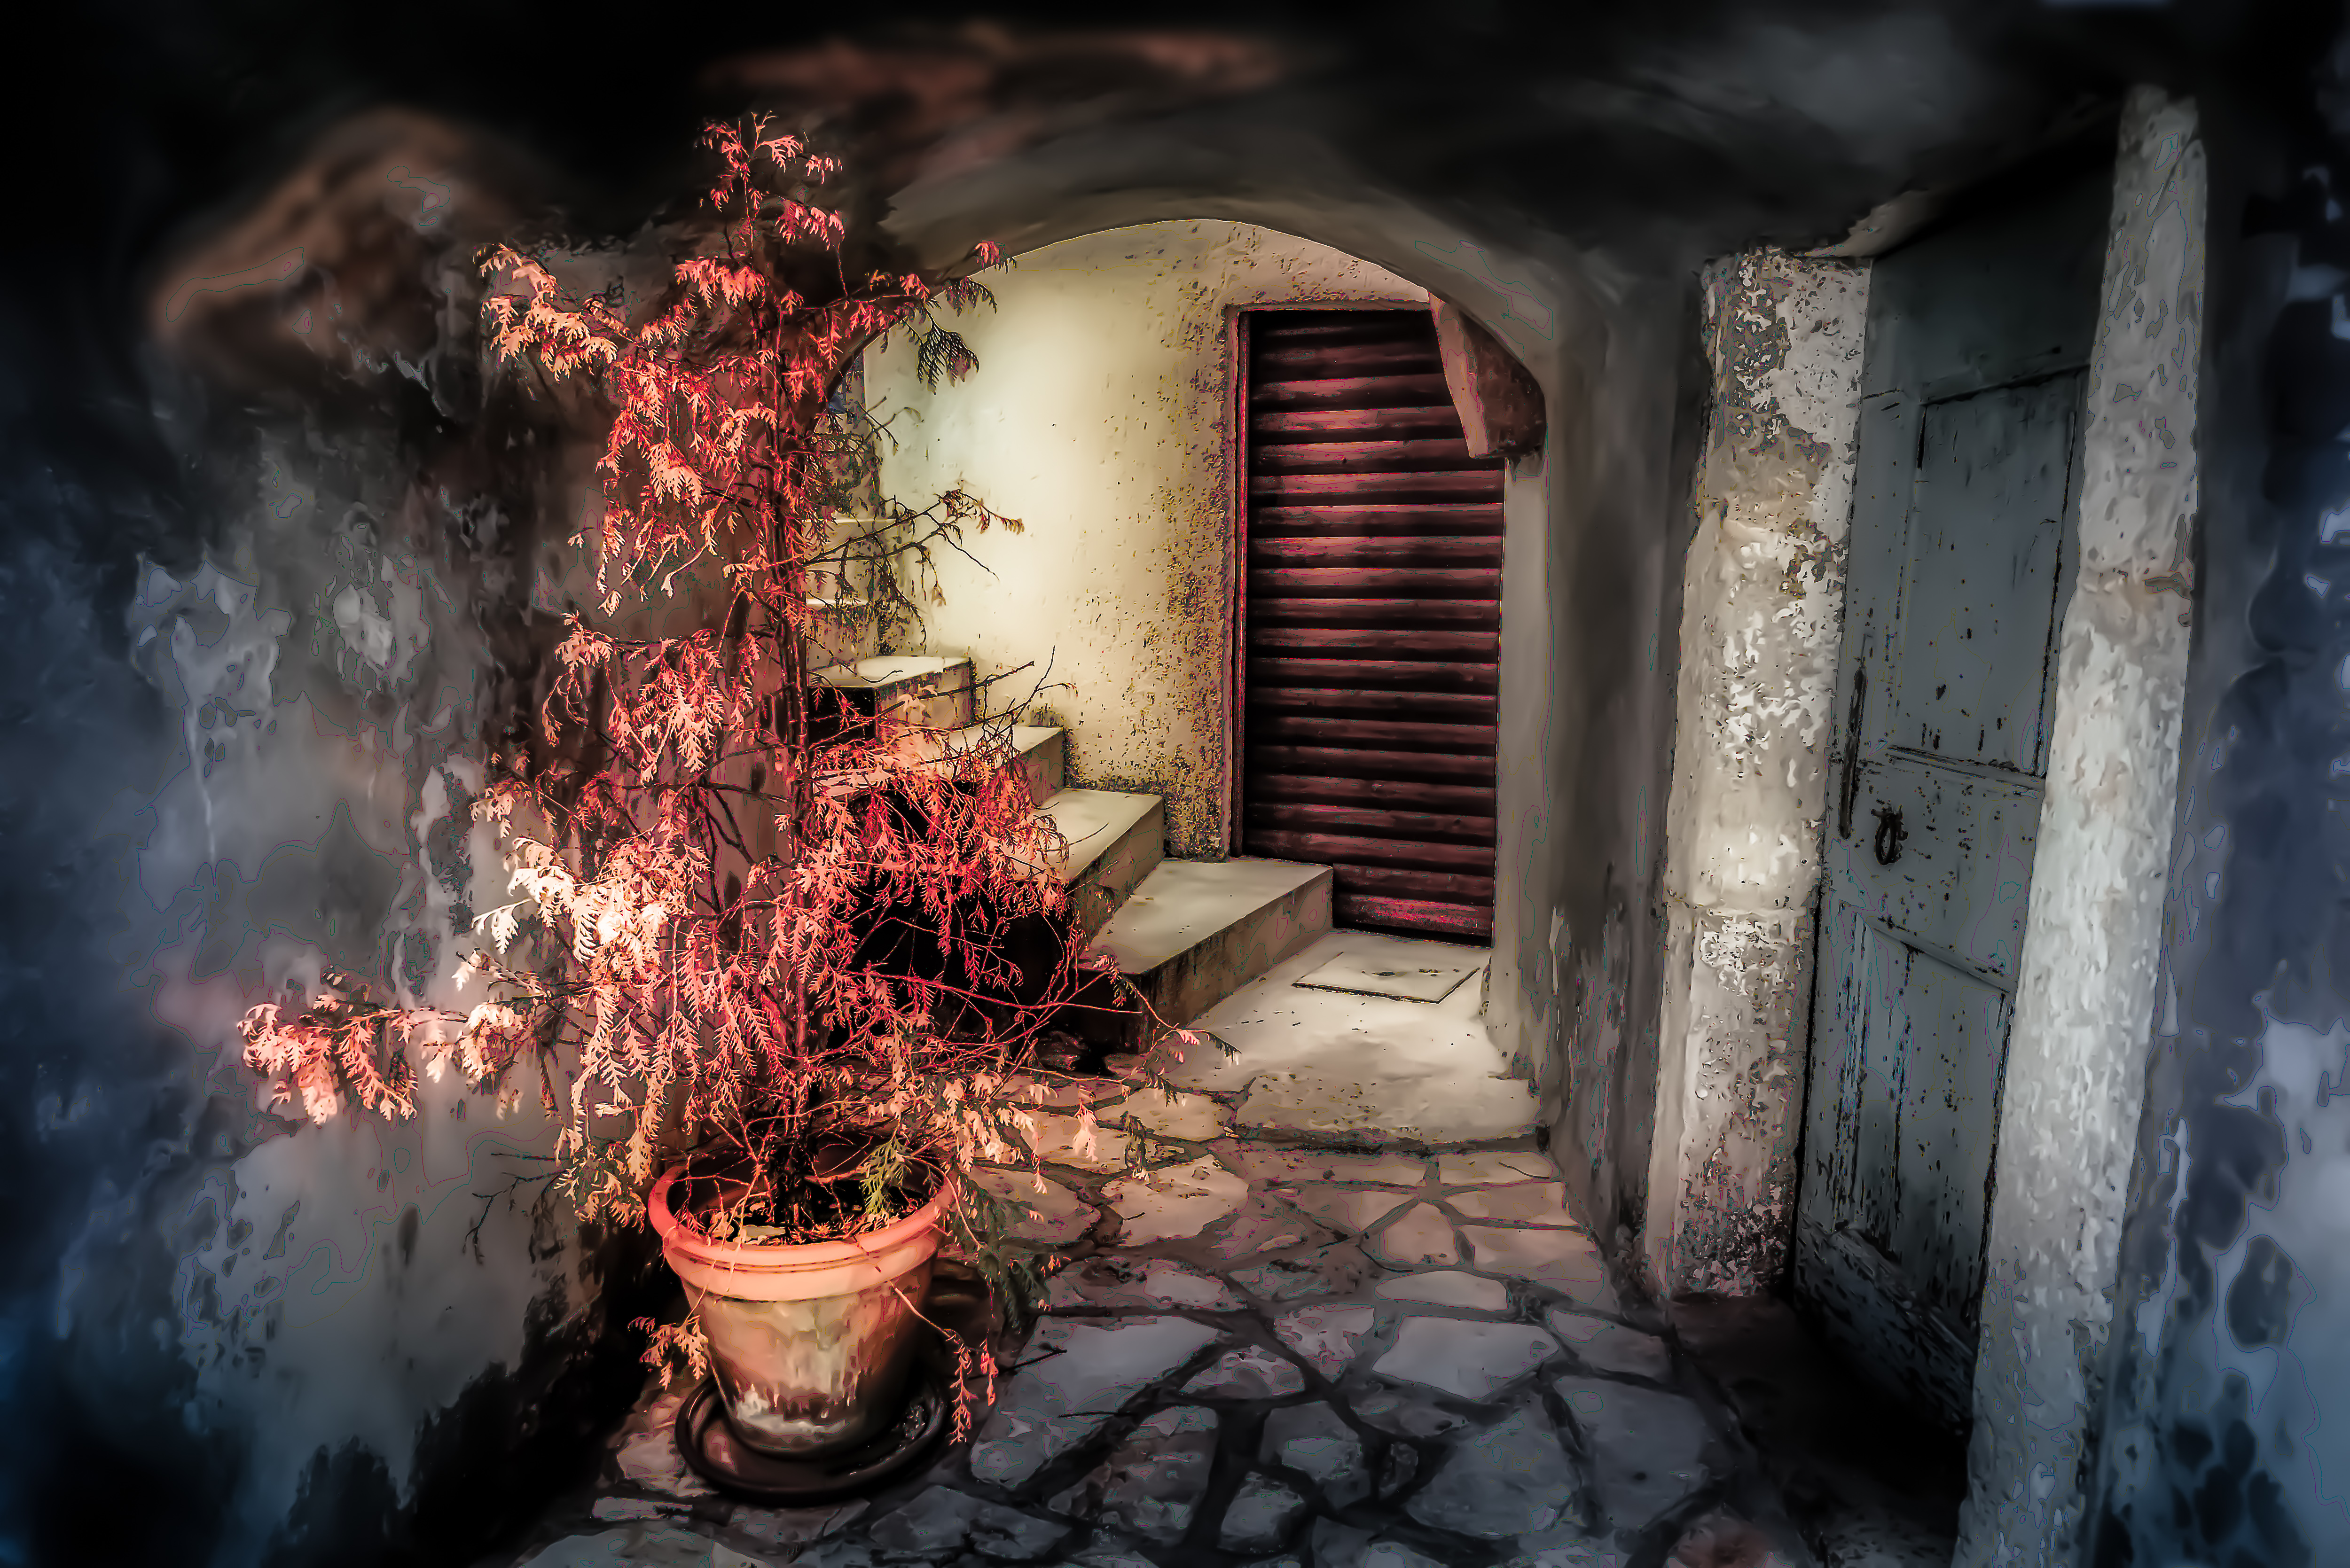
old, indoor, fire, darkness, door, stairs, vivid, archway, hr, saturation, falsecolors, kroatien, plantpot, strongcolors, moenice, screenshot